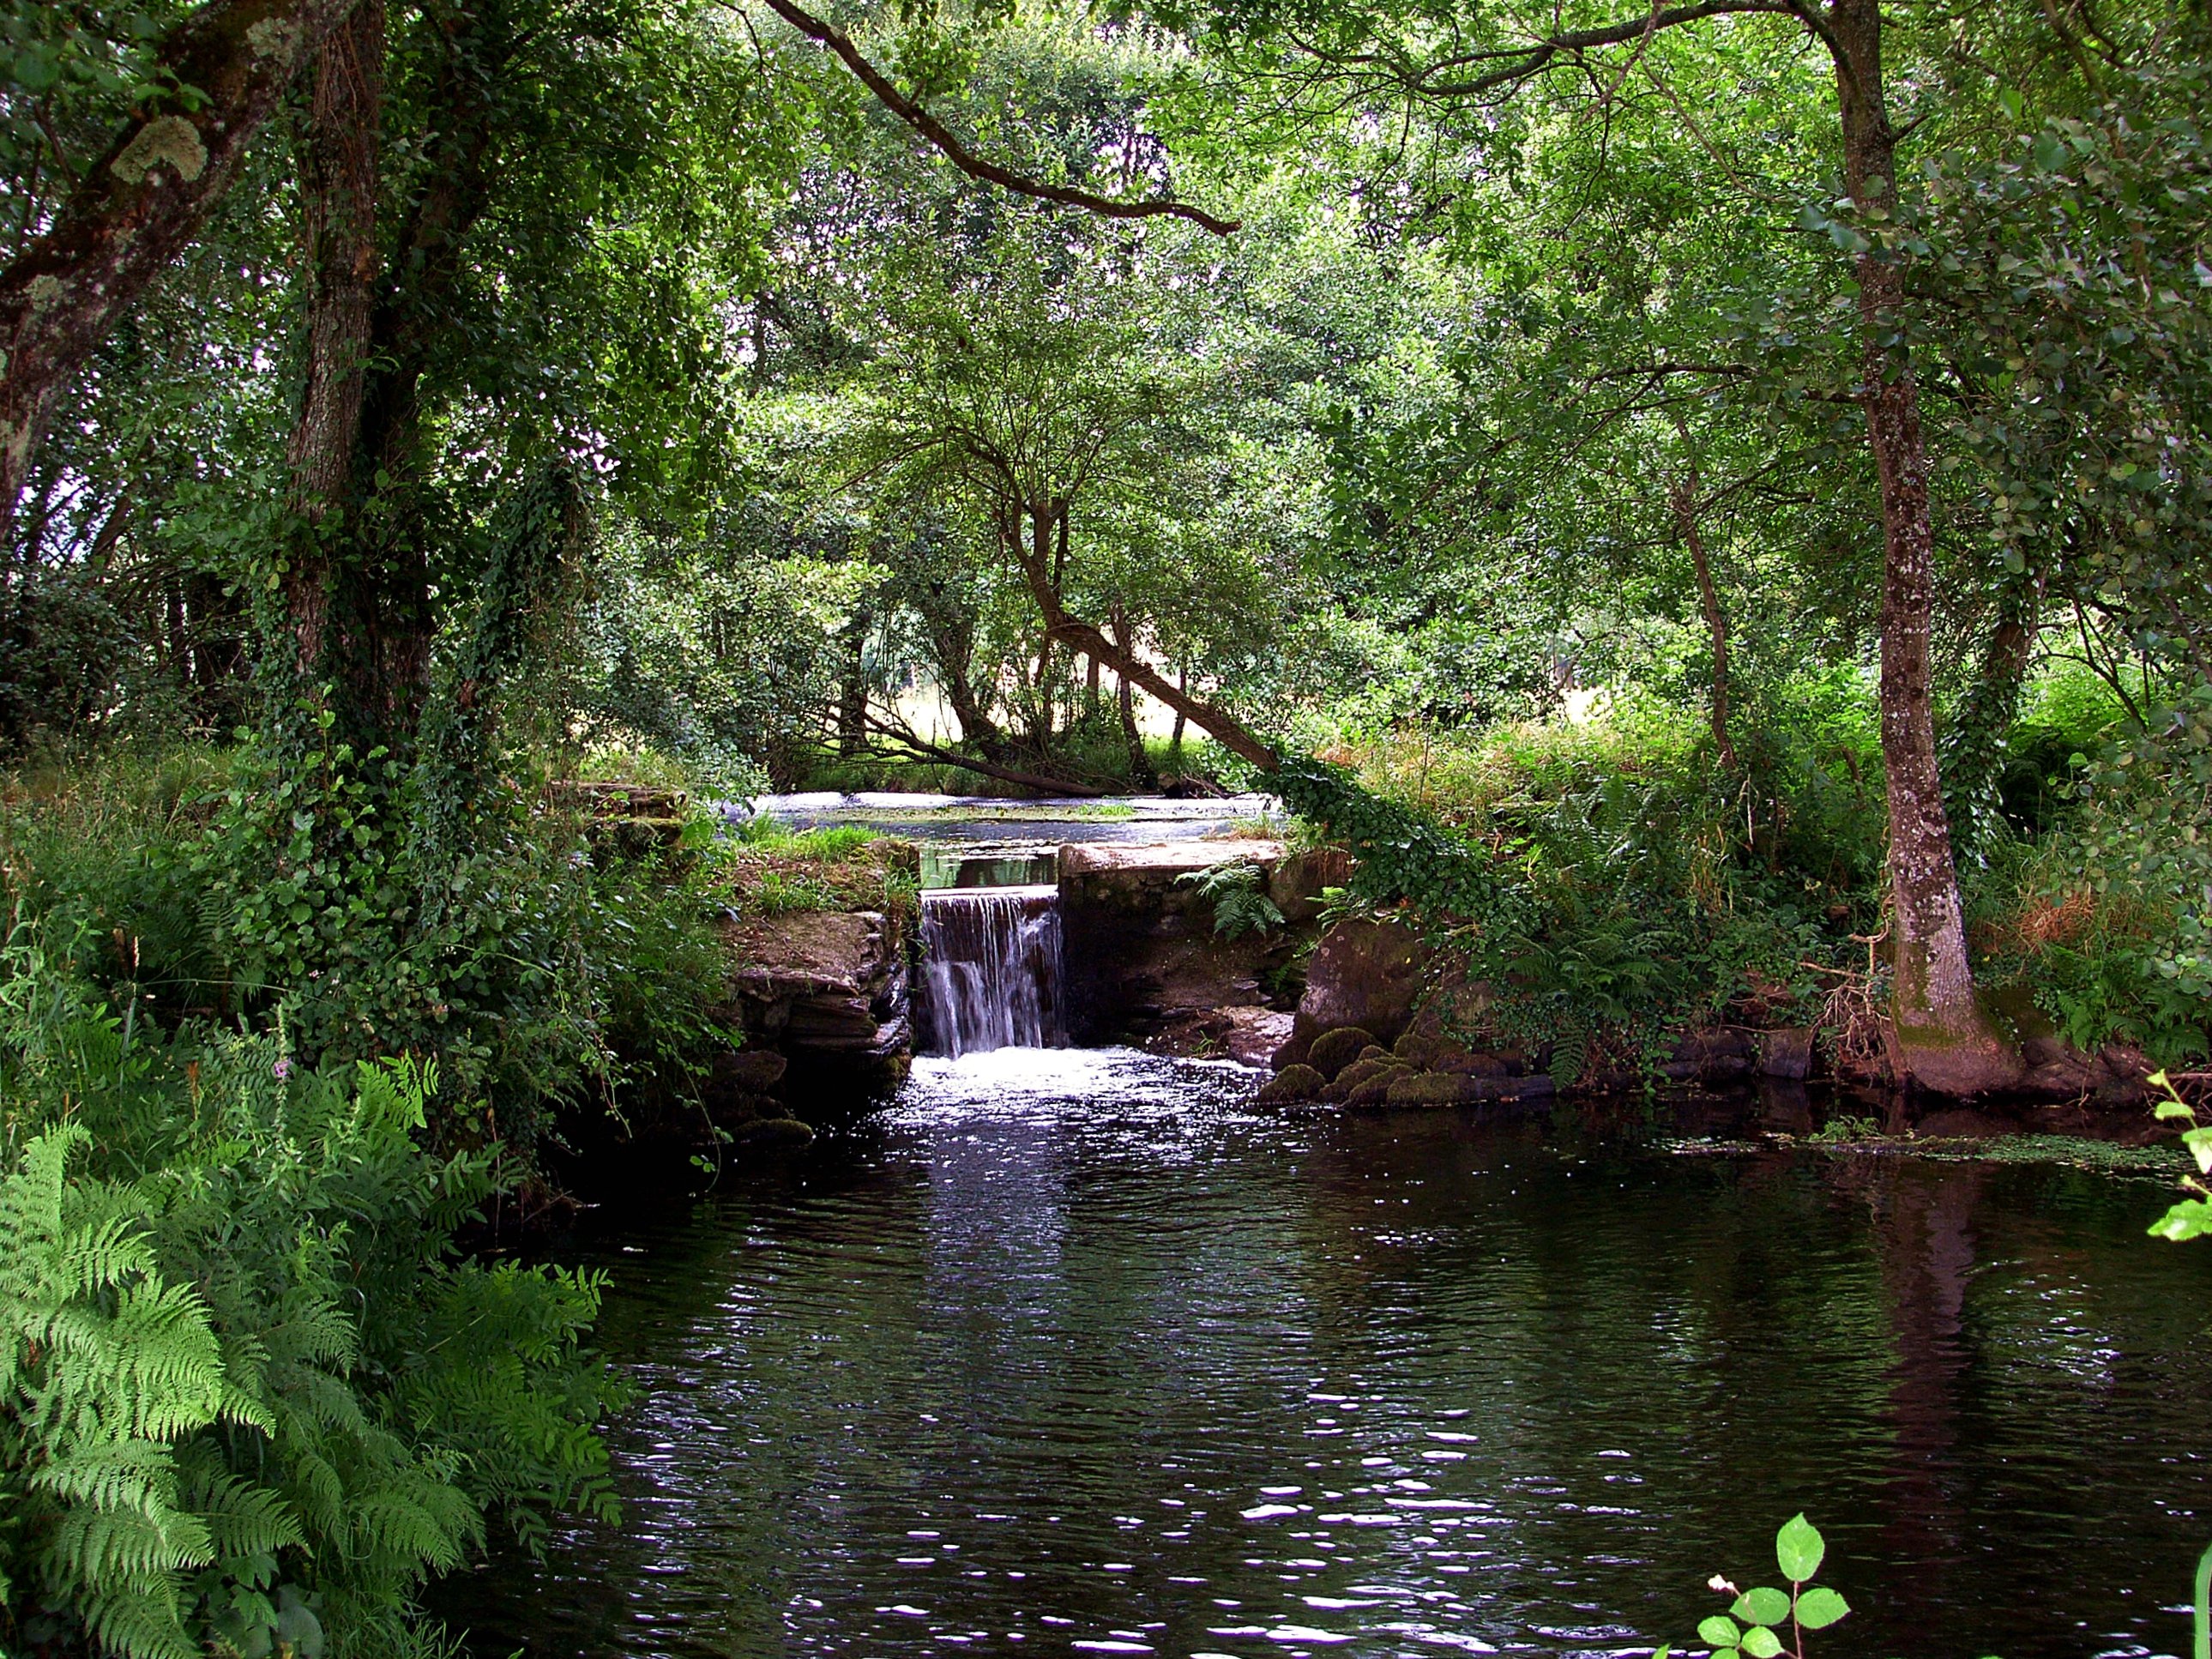
landscape, tree, water, forest, wilderness, flower, lake, river, pond, stream, reflection, jungle, botany, garden, waterway, body of water, spain, rainforest, wetland, woodland, habitat, watercourse, espana, ggl1, nature reserve, fish pond, natural environment, bayou, riparian forest